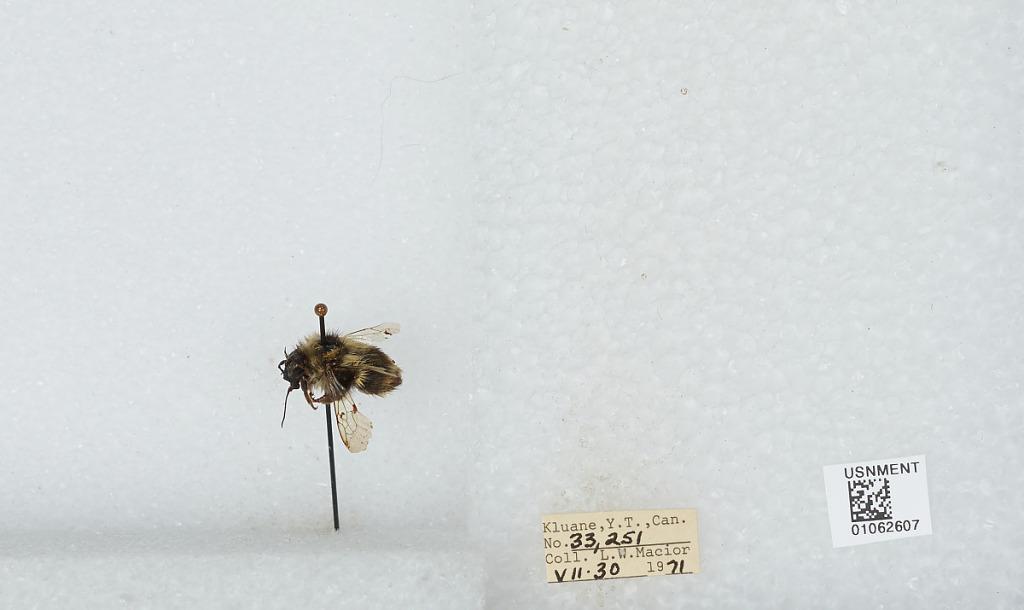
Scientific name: Bombus bifarius nearcticus
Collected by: L. Macior
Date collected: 1971-7-30
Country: Canada
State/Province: Yukon Territory
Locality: Kluane
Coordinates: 60.75, -139.5